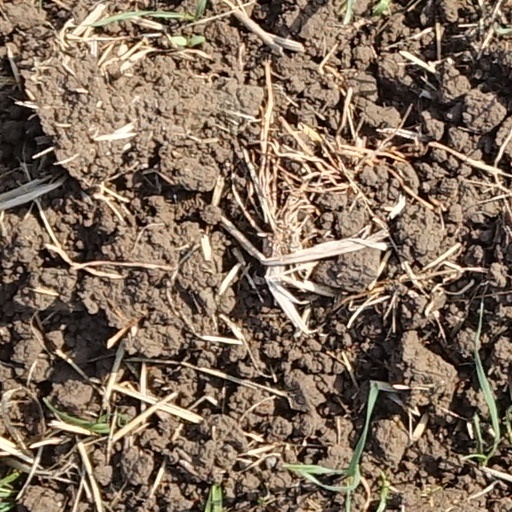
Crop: wheat